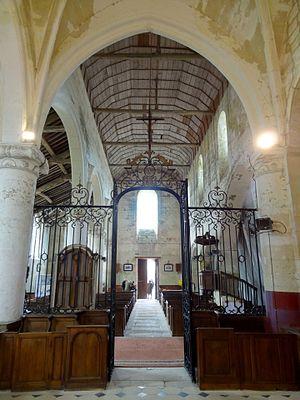
Intérieur de l'église - voir titre.
L'église Saint-Martin est une église catholique paroissiale située à Bonneuil-en-Valois, dans l'Oise, en France. C'est un édifice de plan cruciforme à nef basilicale, qui date en grande partie du XIIᵉ siècle. Sa silhouette est assez emblématique des églises de cette époque dans la région, et n'a que peu été affectée par des remaniements, si l'on excepte la reconstruction des murs des bas-côtés au second quart du XVIᵉ siècle dans le style gothique flamboyant. Ses parties les plus anciennes sont romanes, et remontent aux alentours de 1120. Ce sont la façade occidentale de la nef avec son portail, les trois premières grandes arcades au nord de la nef avec les fenêtres hautes, et le clocher latéral au nord du chœur avec son double étage de beffroi, dont la base reste voûtée en berceau. La position du clocher est responsable d'une irrégularité : au nord, le chœur est flanqué d'une toute petite chapelle, et au sud, d'une grande chapelle formant croisillon. Les deux sont de style gothique, mais la première est datable du dernier quart du XIIᵉ siècle, et la seconde, des alentours de 1200.